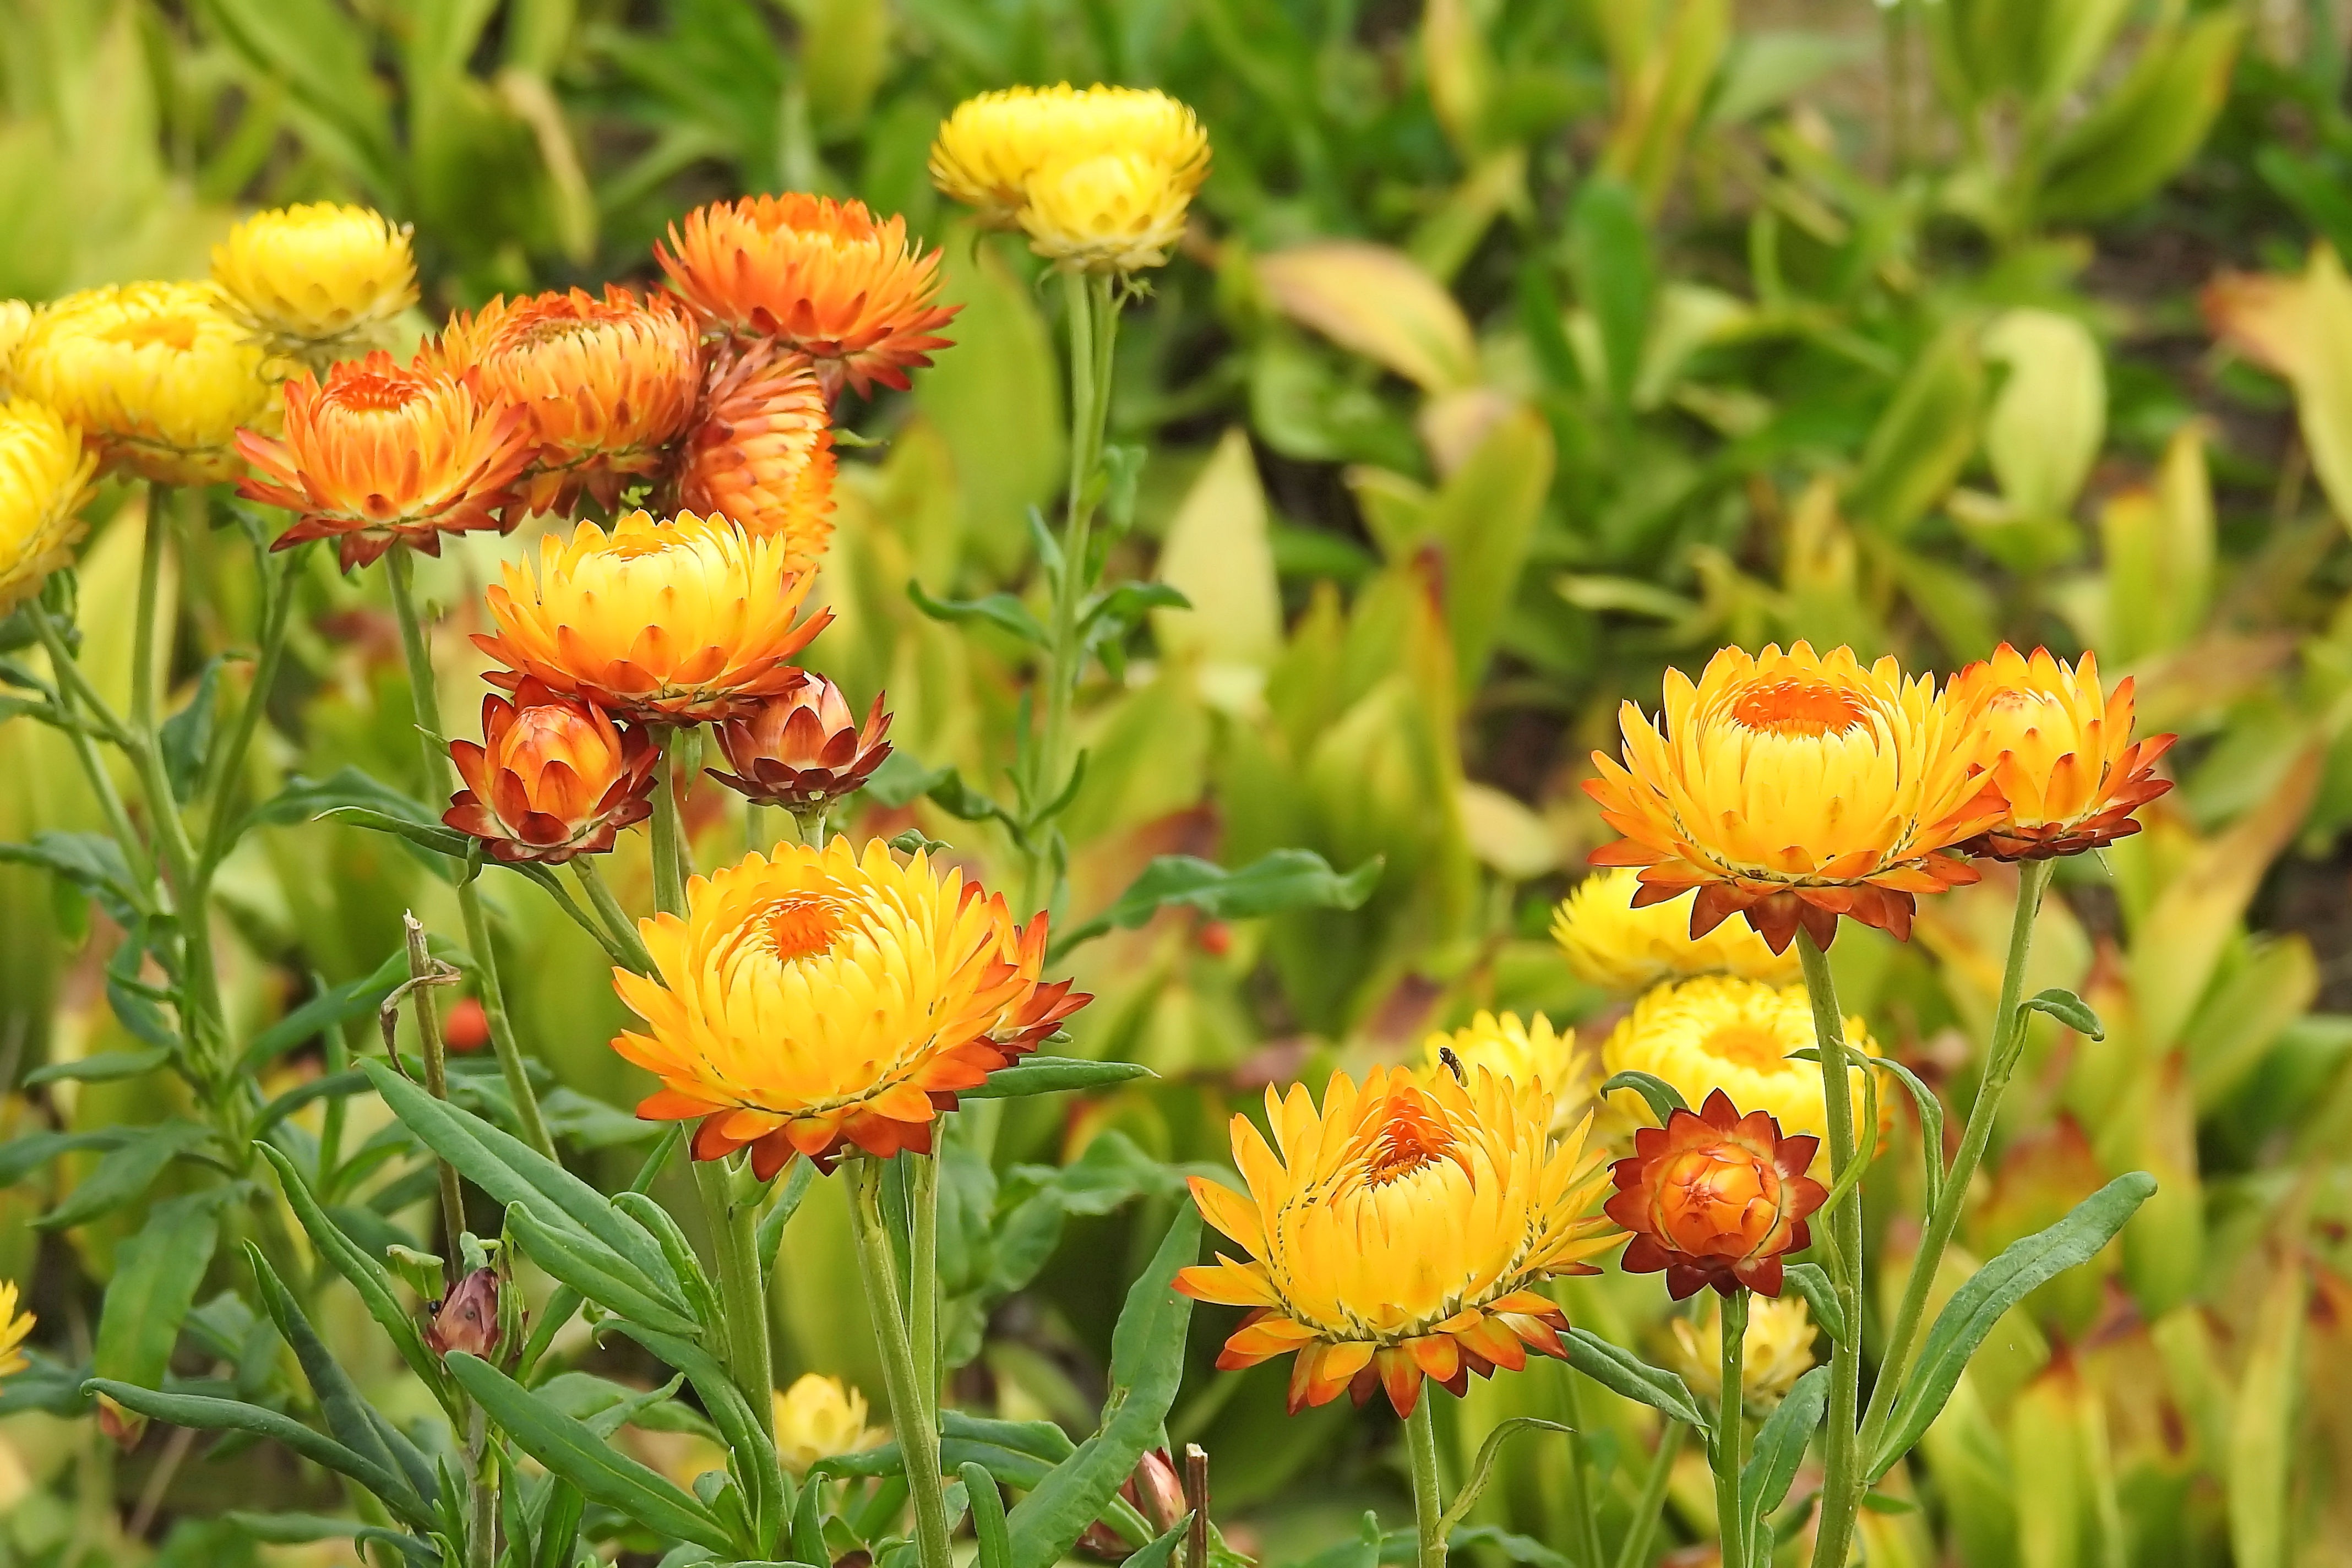
plant, meadow, prairie, flower, herb, botany, flora, wildflower, nectar, filled, composites, flowering plant, daisy family, calendula, helichrysum, straw flowers, yellow orange, annual plant, land plant, blanket flowers